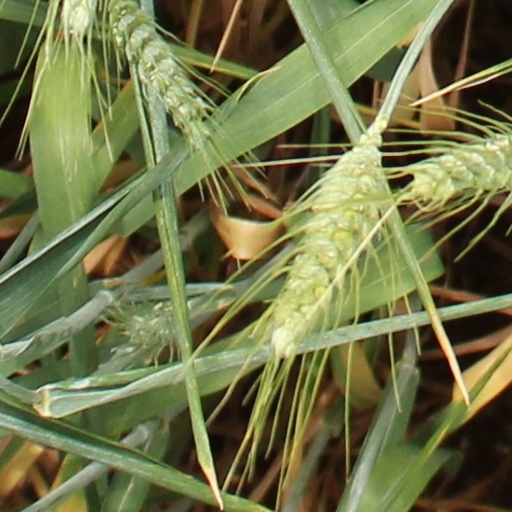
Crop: wheat